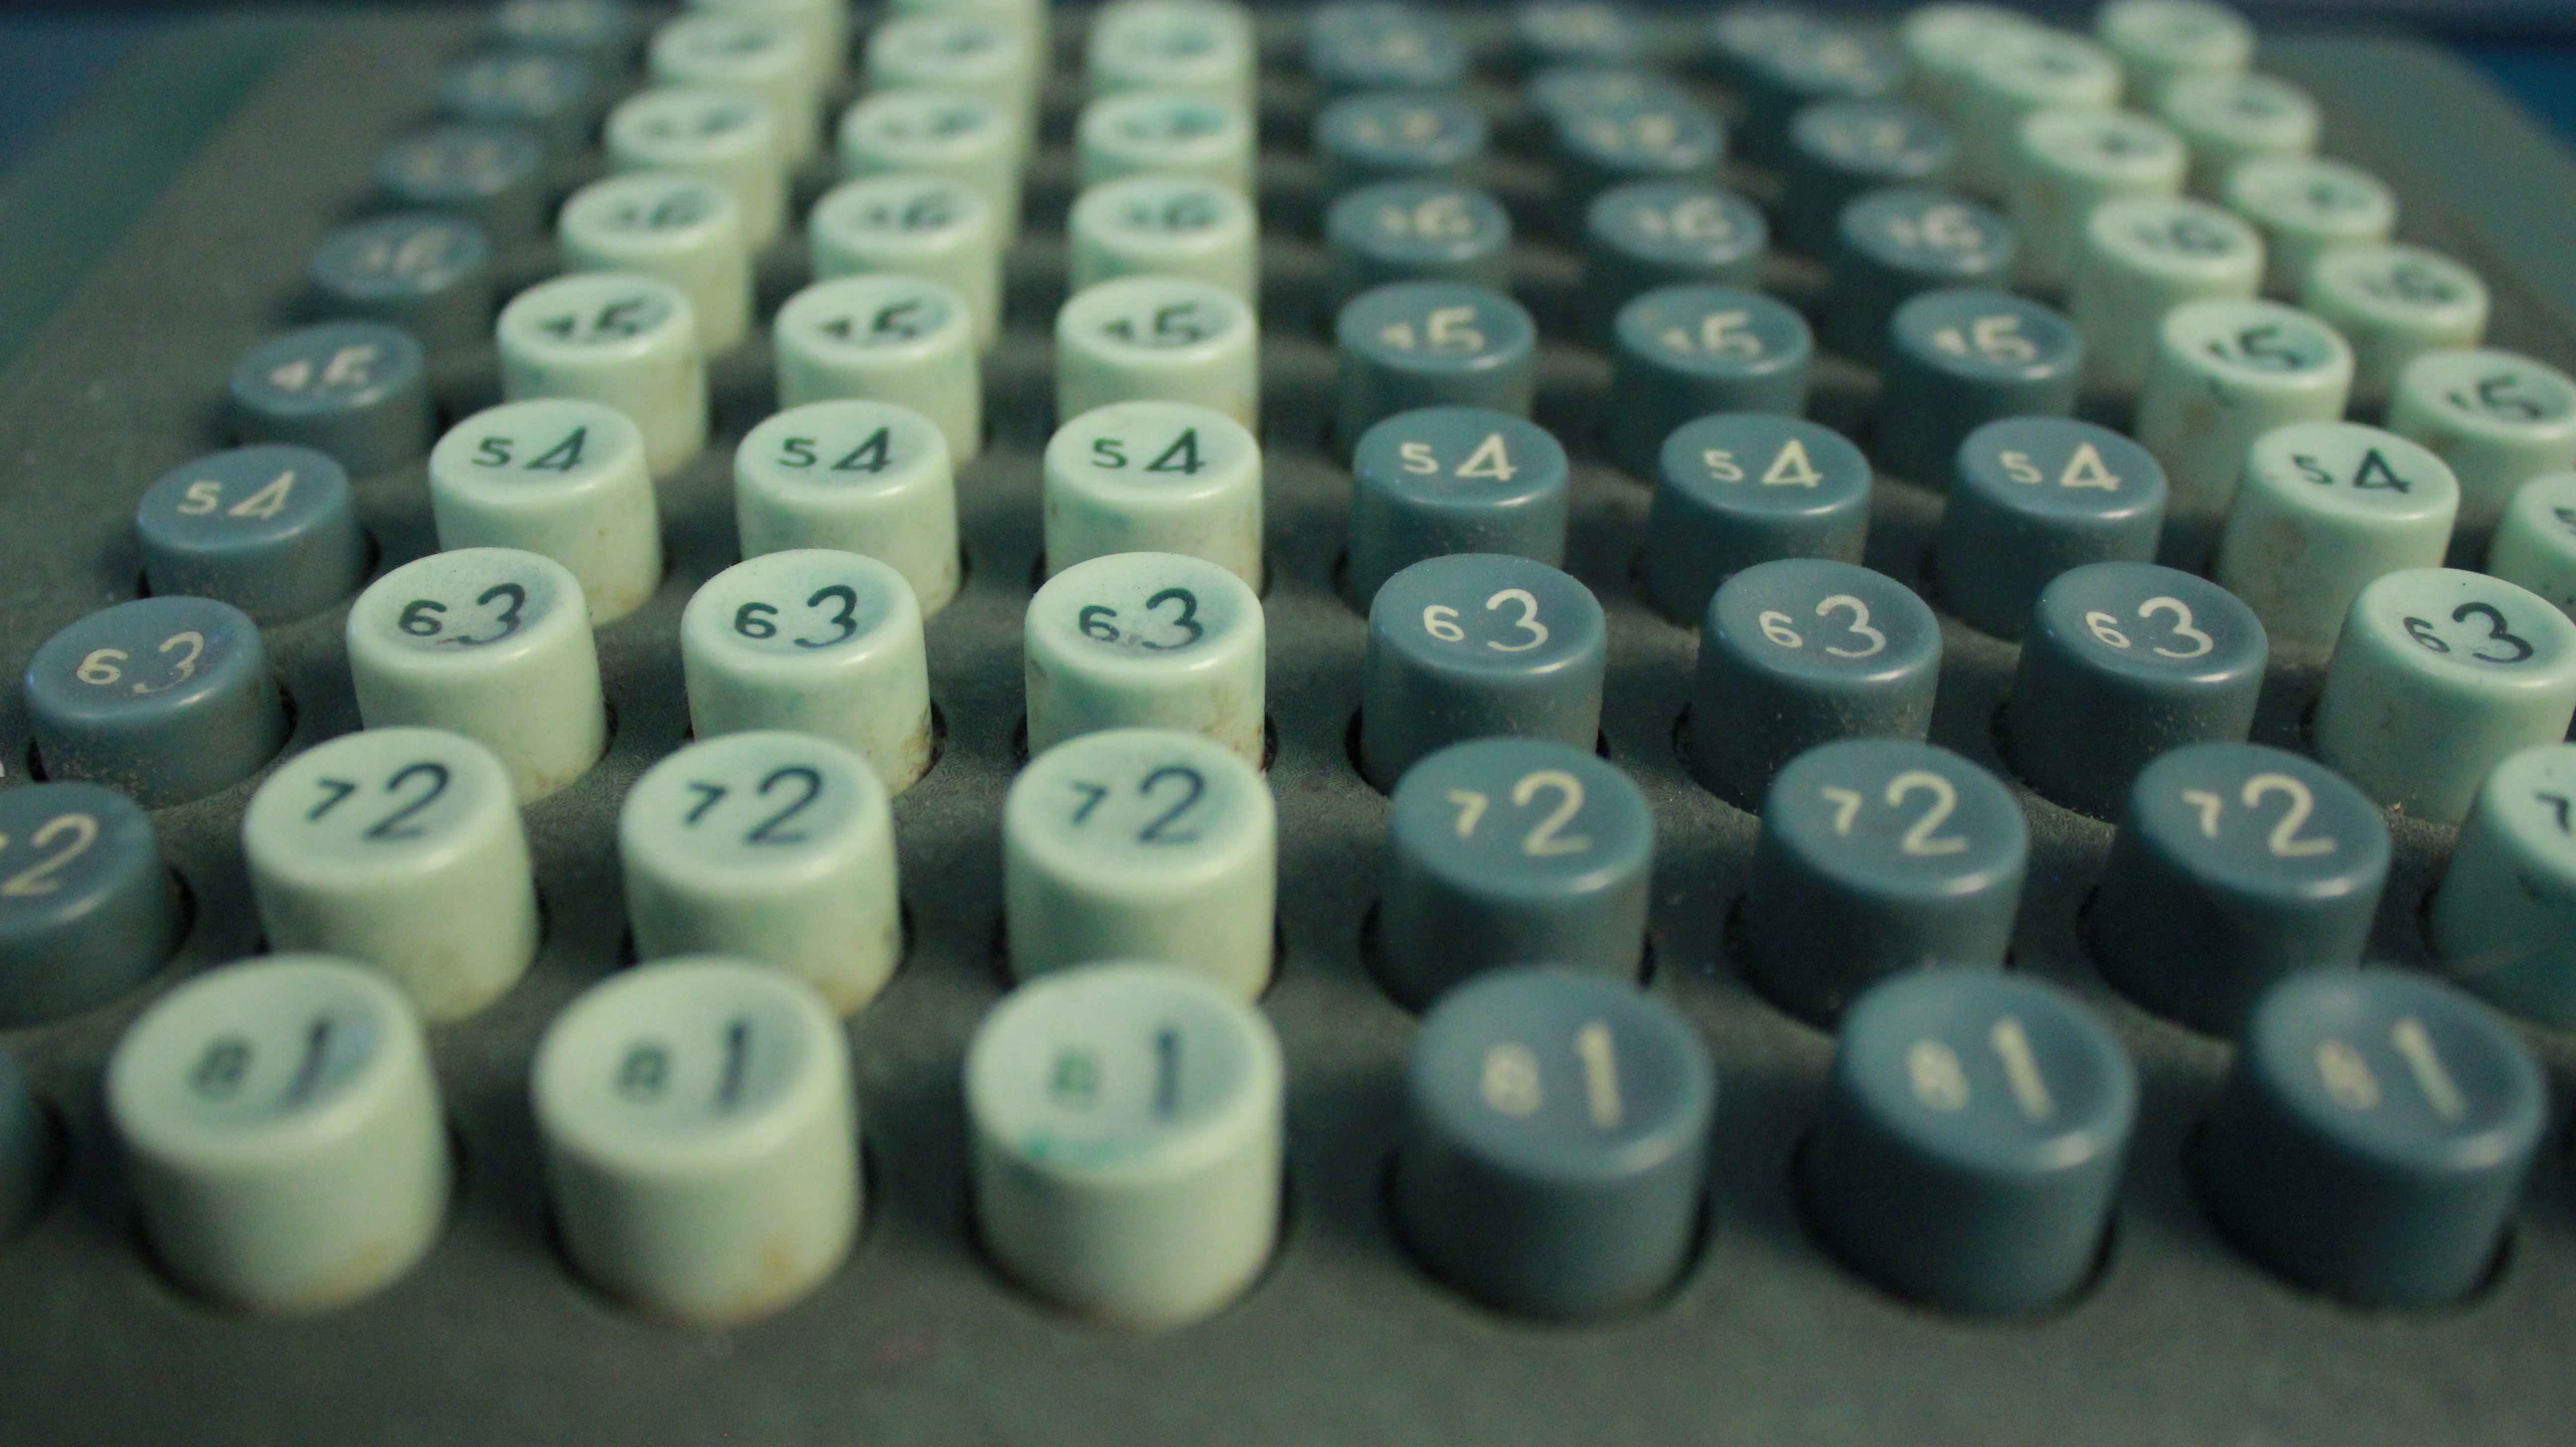
number, green, blue, close up, office equipment